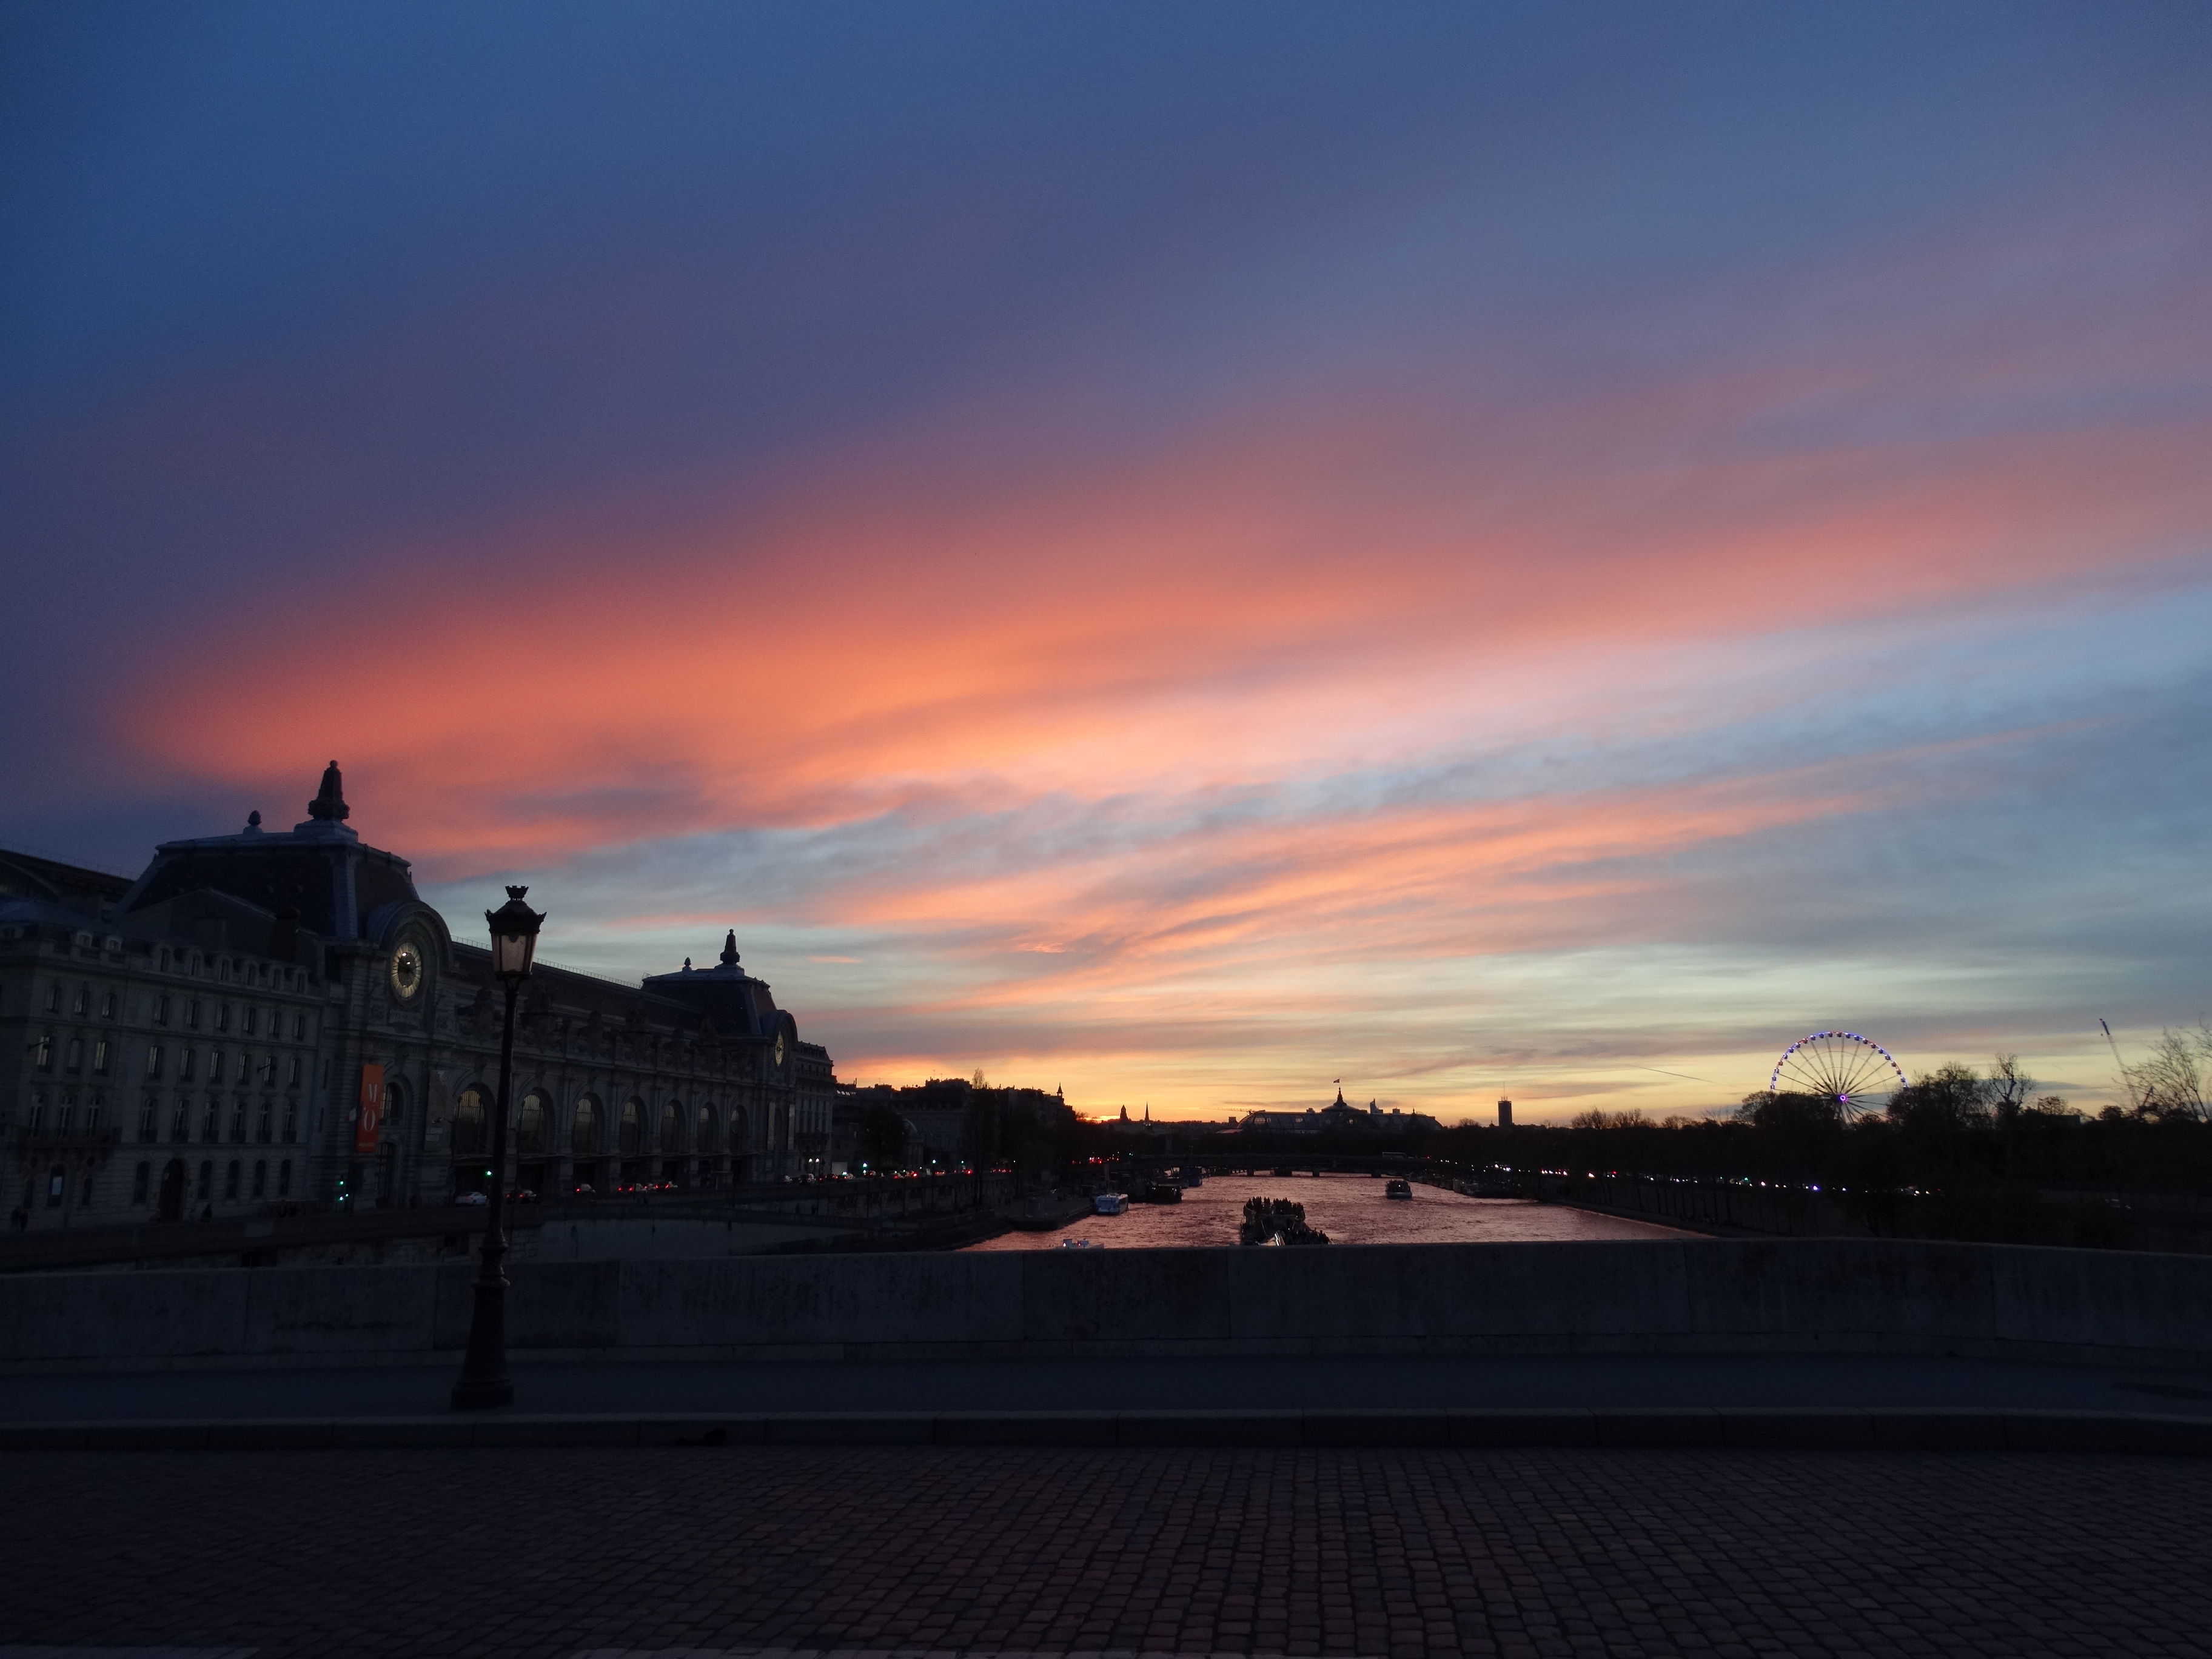
sky, paris, afterglow, cloud, sunset, sunrise, horizon, dusk, evening, morning, red sky at morning, water, atmosphere, dawn, ocean, sea, calm, tree, sunlight, landscape, cumulus, photography, night, city, river, meteorological phenomenon, house, vacation, winter, coast